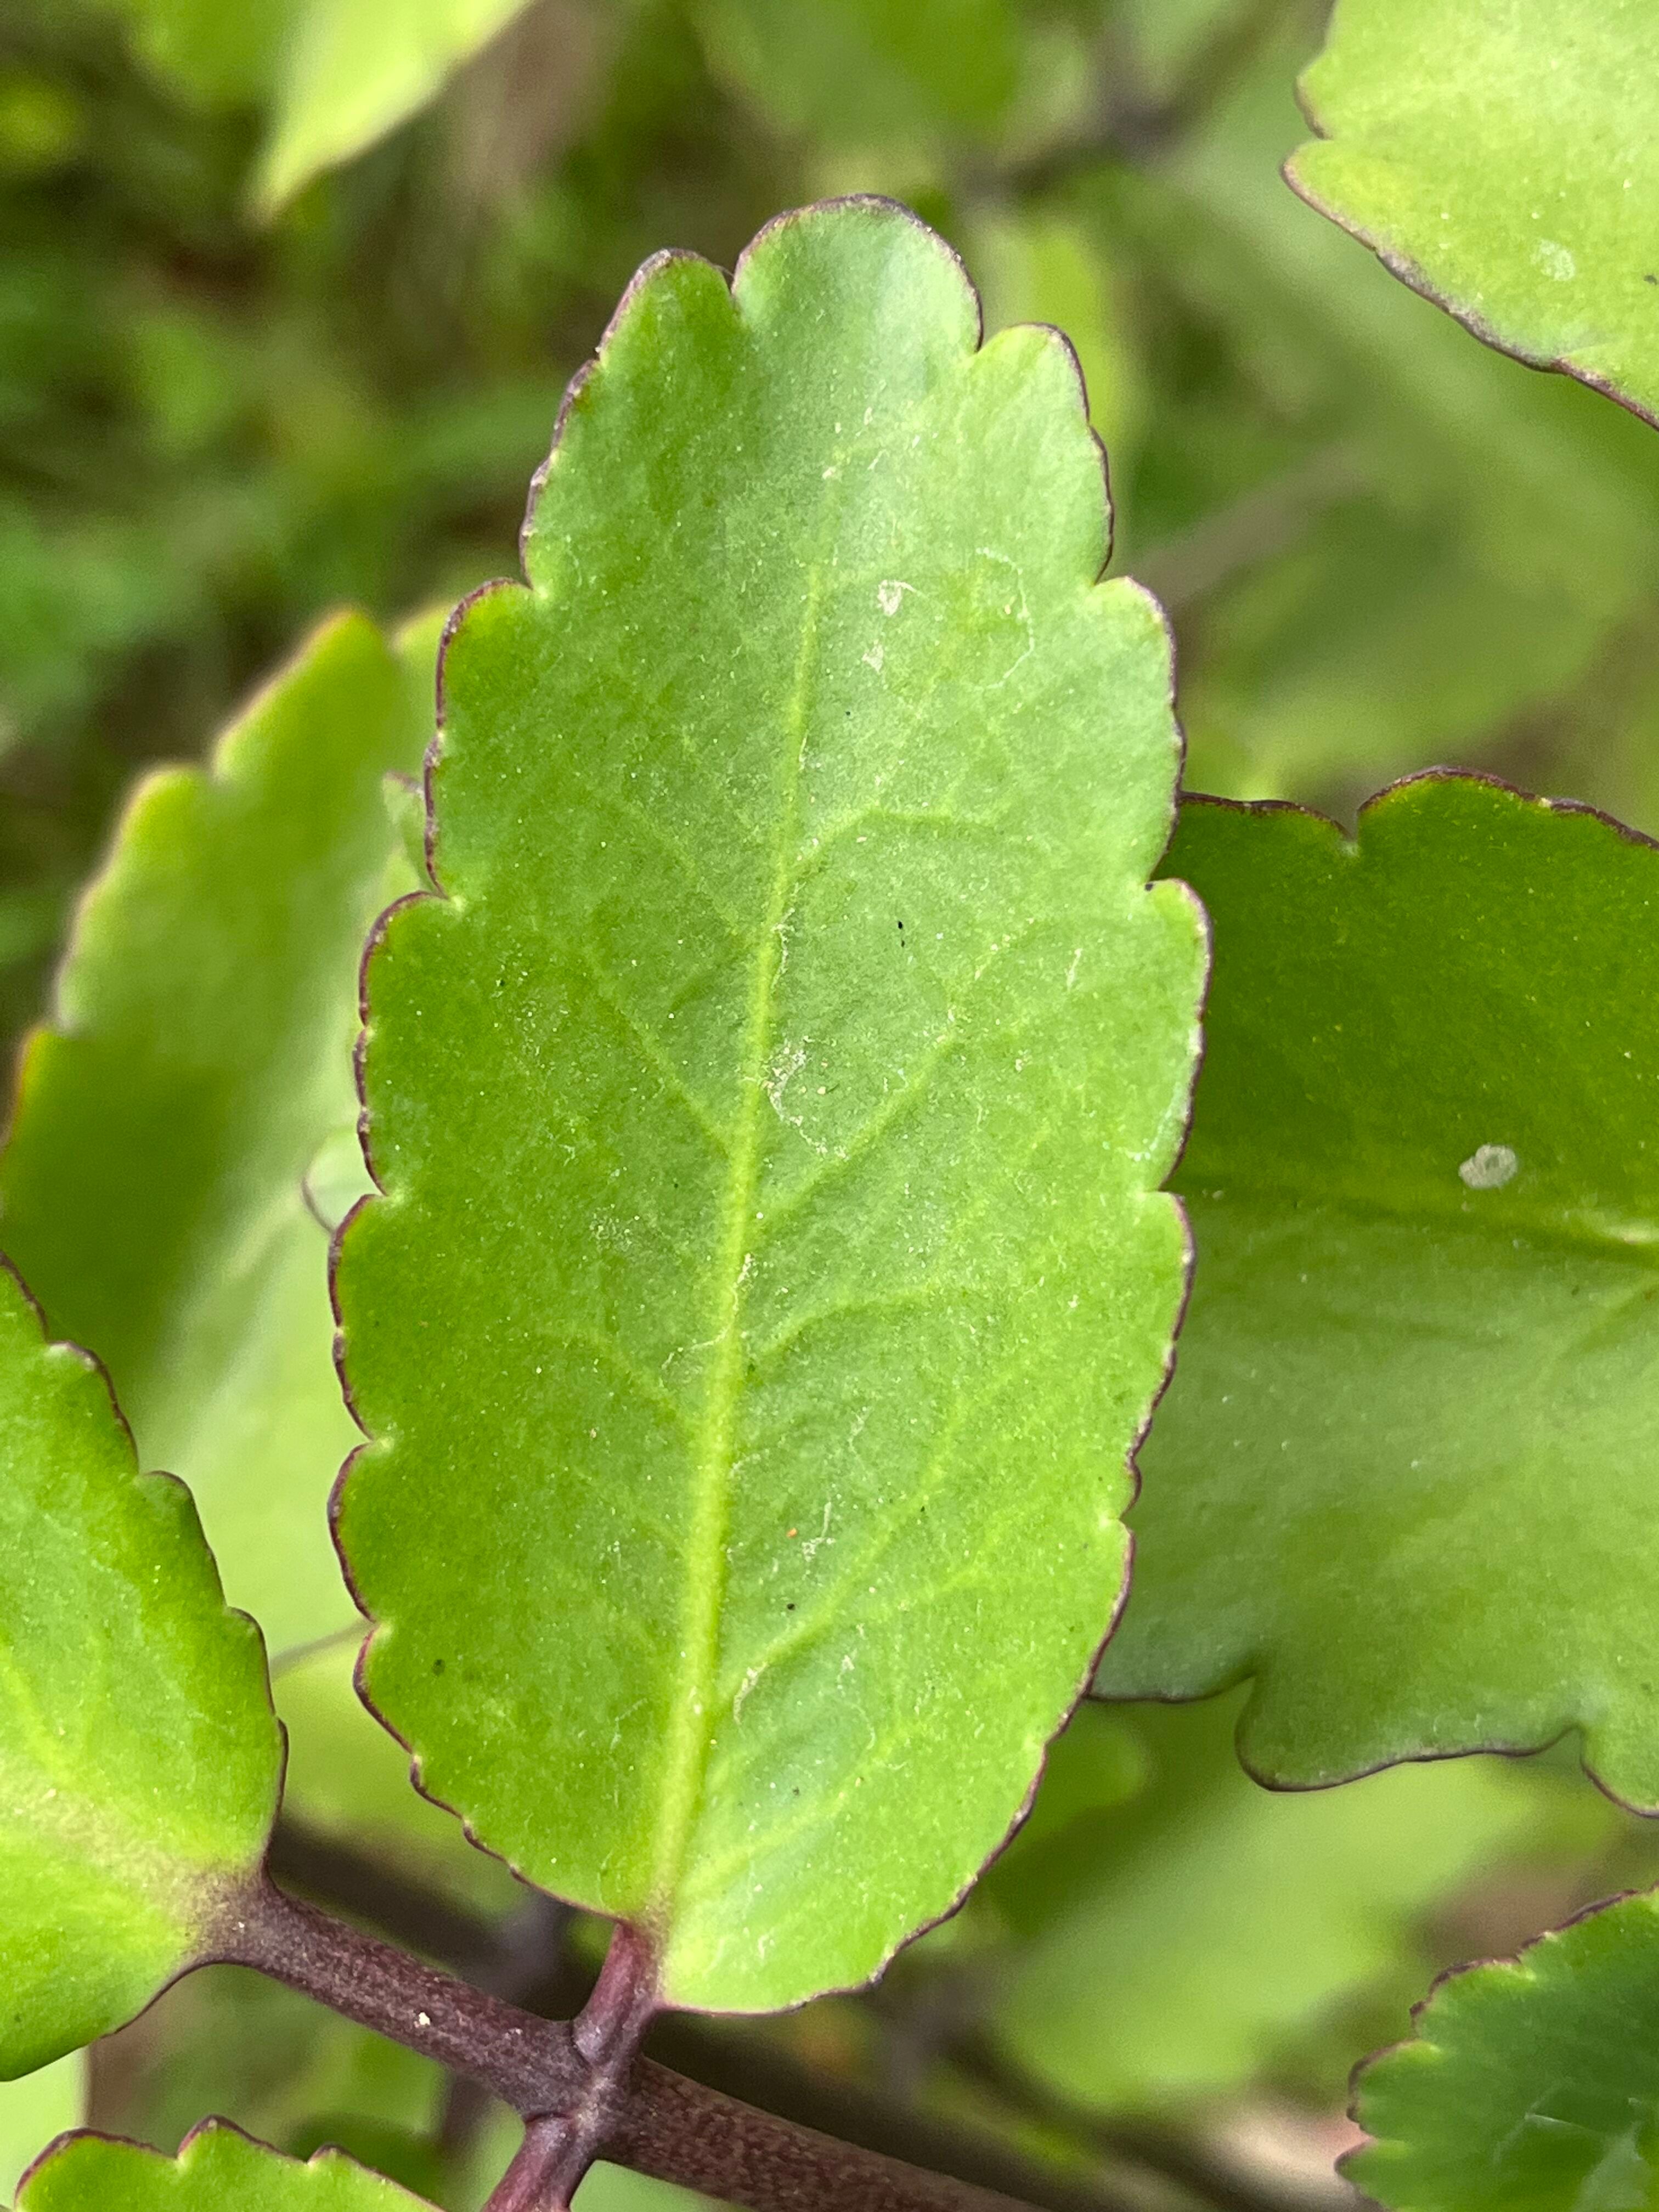
Plant species: kalanchoe-pinnata